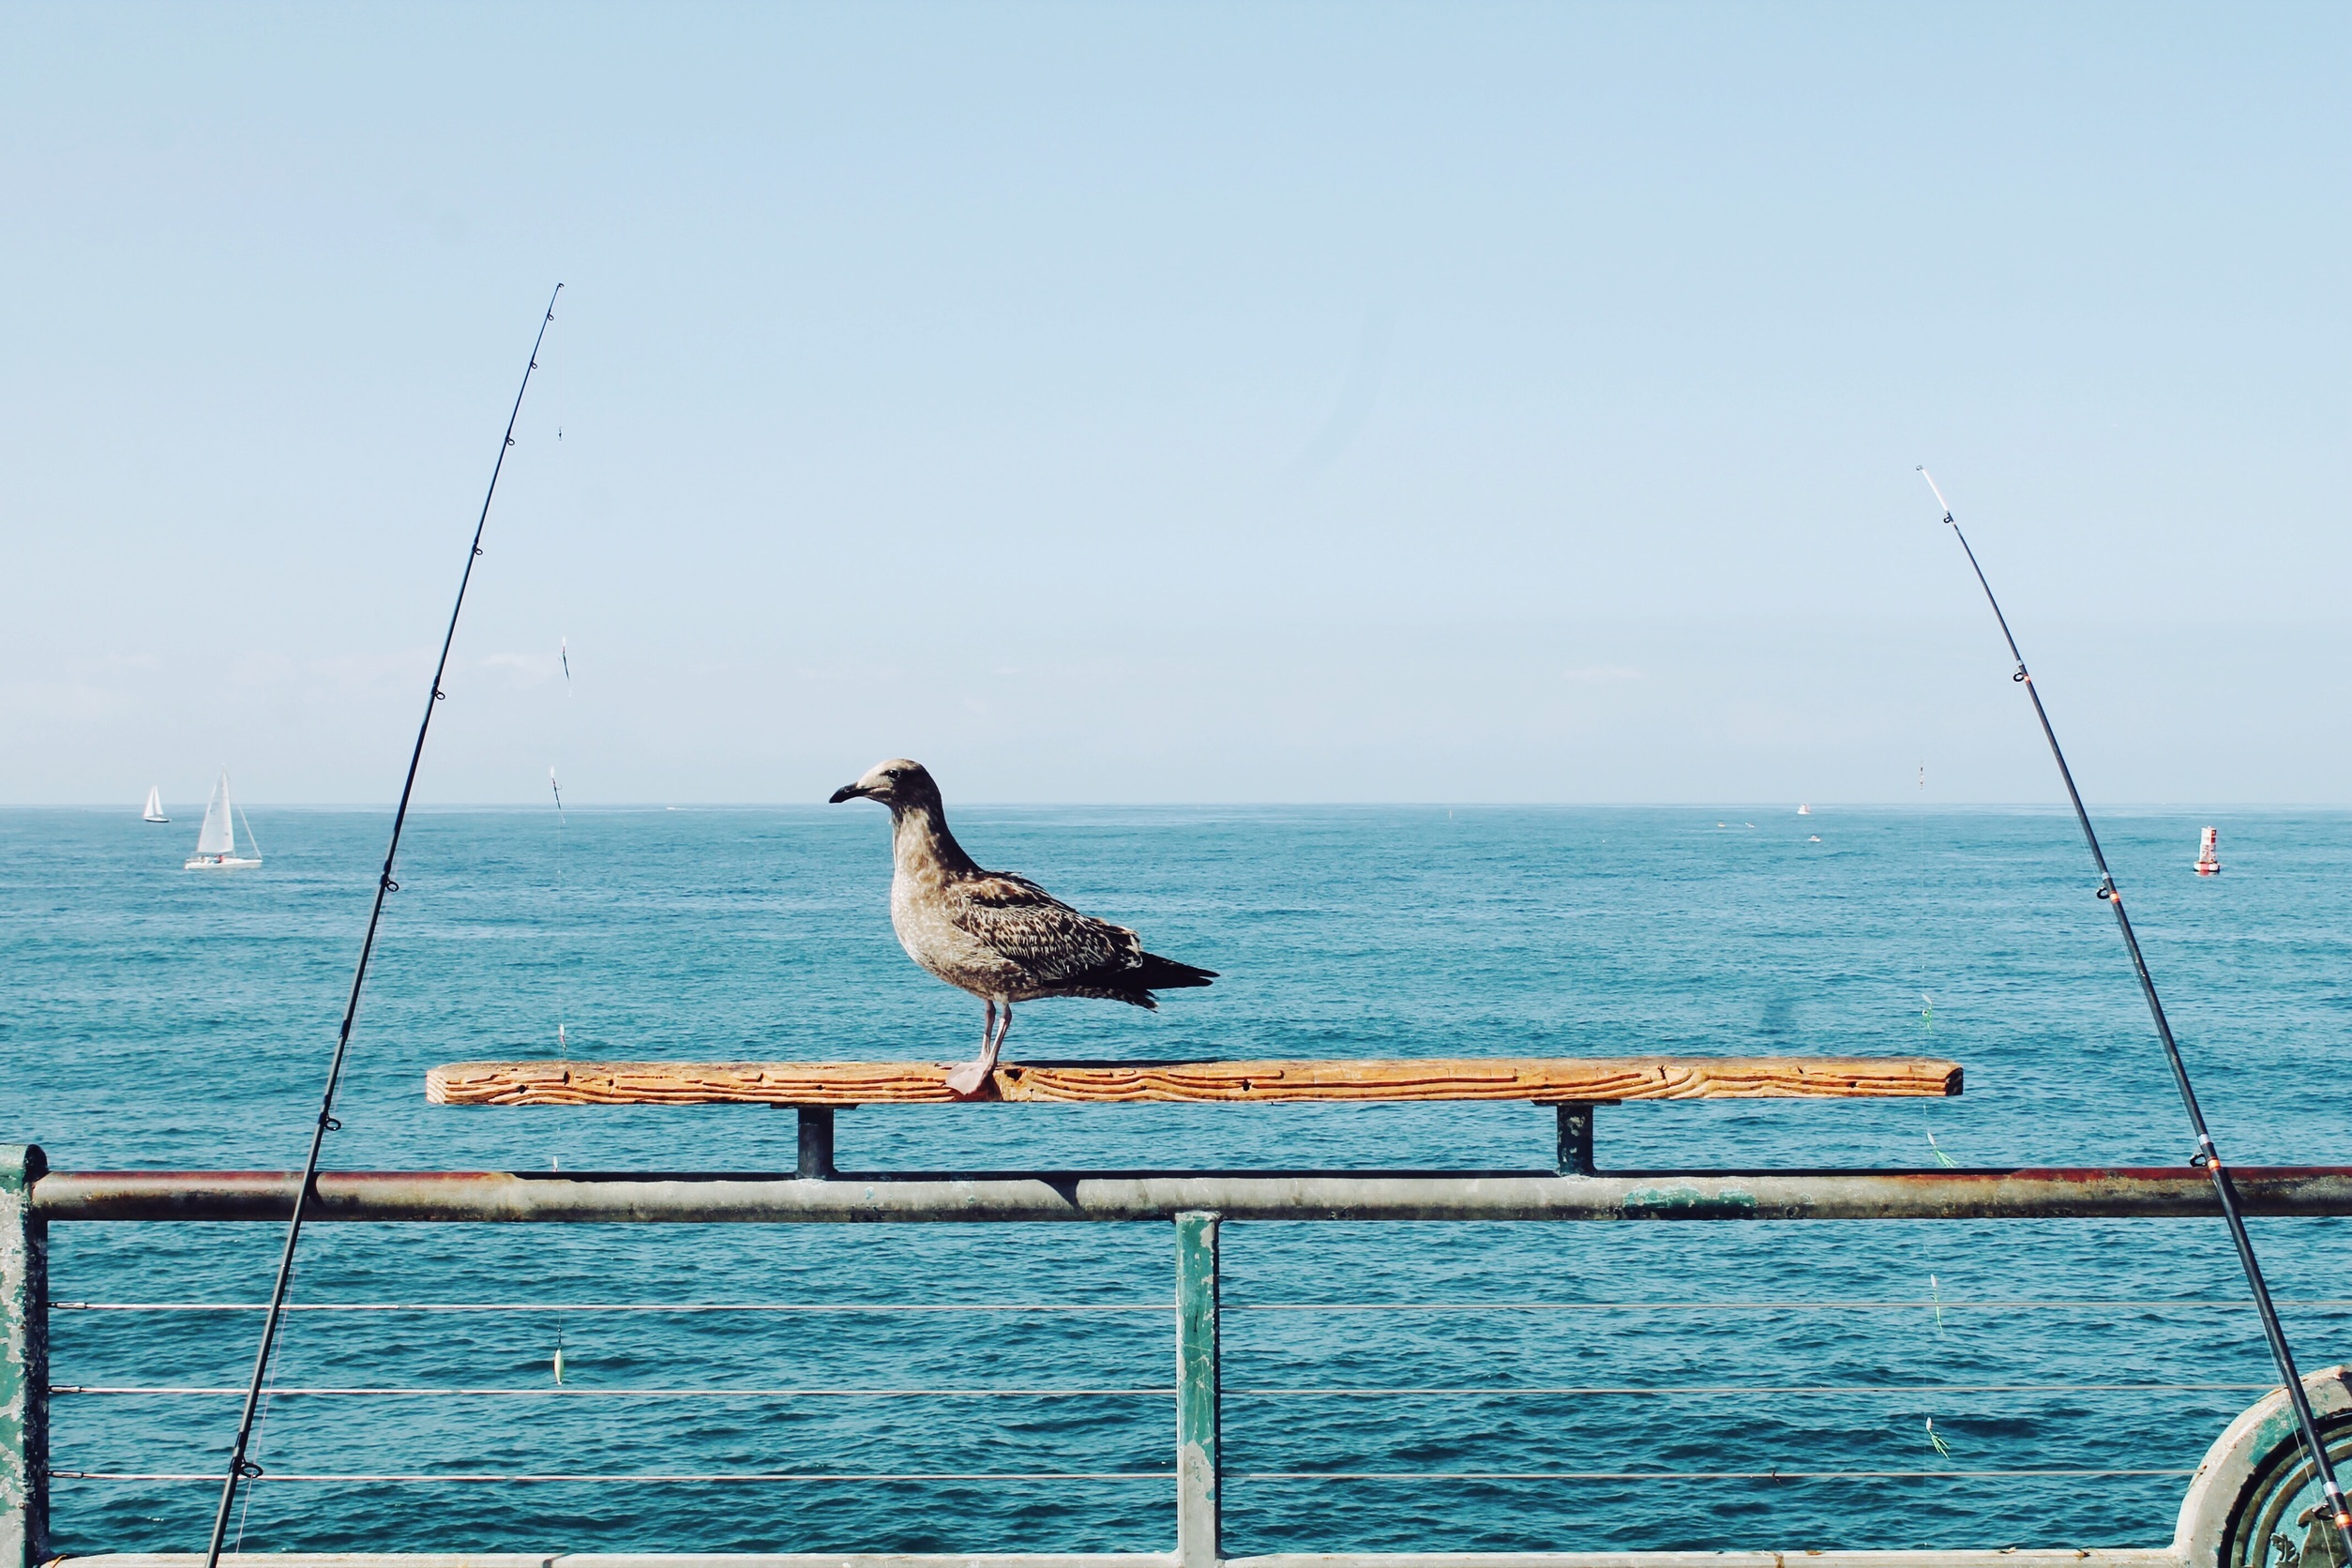
beach, sea, coast, water, ocean, horizon, bird, sky, shore, fishing, perch, bay, blue, sunny, sailboats, fishing rods